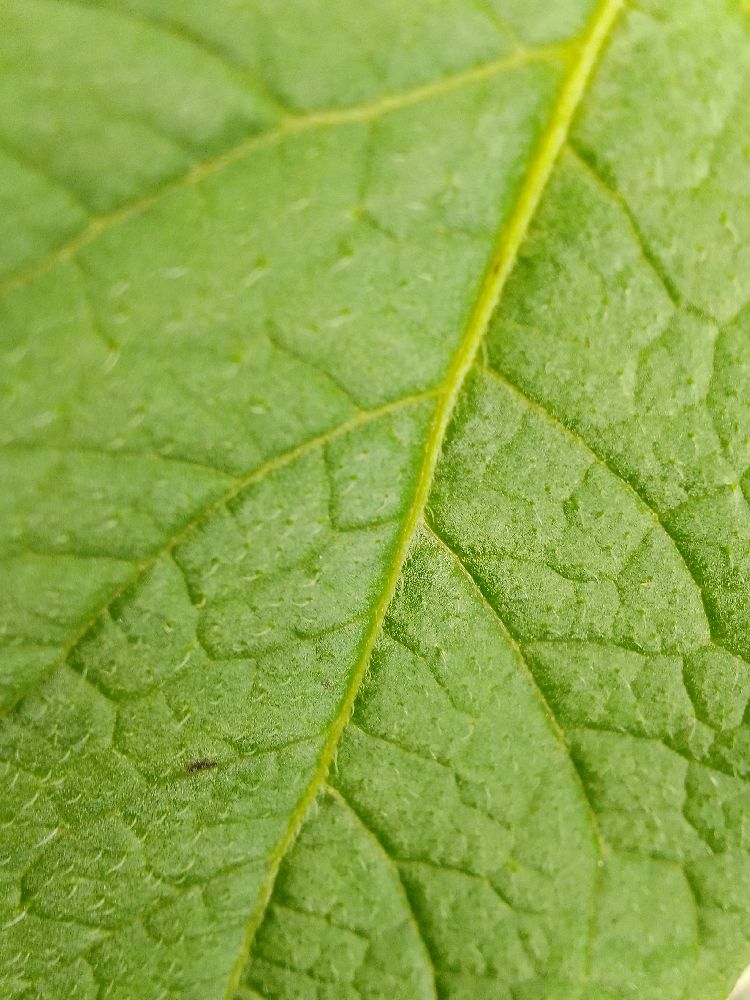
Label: Healthy